Rhyan Grant

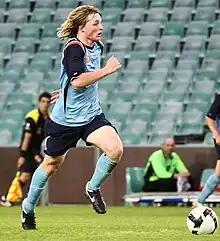
Rhyan Grant playing for the Sydney FC Youth team, November 2008.

In June 2008, Grant received an invitation to take up a scholarship at the AIS in Canberra where he was selected despite not fitting into the age criteria for the 2008 scholarship program. After impressing during his three months in the nation's capital, he was signed as a member of Sydney FC's inaugural National Youth League squad in September 2008.